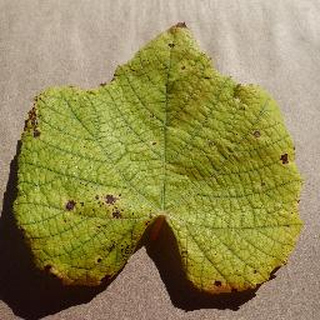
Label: grape_leaf_blight